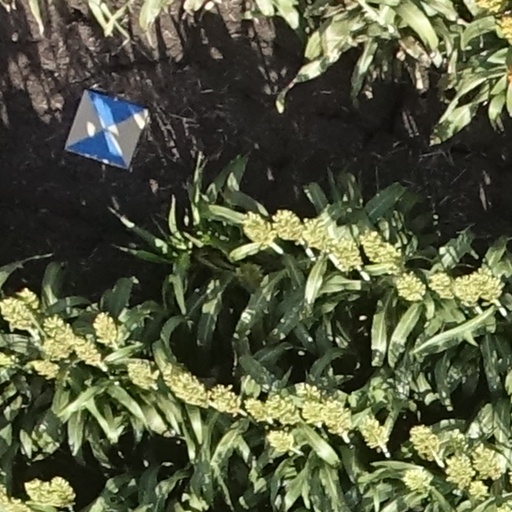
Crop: sorghum